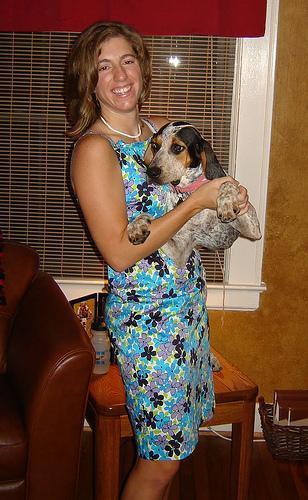
bluetick